Coat of arms of Serbia

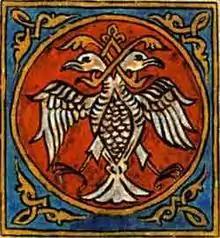
Double-headed eagle of Nemanjić dynasty

The Serbian cross, surrounded by four firesteels, possibly also derives from a Byzantine emblem. It strongly resembles the imperial emblem used in Byzantine flags during the late (Palaiologan) age. As a Byzantine symbol though, it might date back to several centuries earlier. Serbian historian Stanoje Stanojević argues that it was officially adopted as a Serbian symbol as early as 1345, with Stefan Dušan's raising to a Serbian Empire. In contrast, Stojan Novaković posits that the recorded use of the Serbian cross, as a national symbol, began in 1397, during the rule of Stefan Lazarević. It was possibly derived from a known candle chandelier at Visoki Dečani. Later, the Serbian cross is found in the Korenić-Neorić Armorial (1595), which shows the coat of arms of Serbia ("Svrbiae") as a white cross over a red and gold background, also depicting the Mrnjavčević noble house with the same design, with inverted colours and the Serbian eagle in the center of the cross. According to Mavro Orbini (1607), it was used by Vukašin Mrnjavčević (r. 1365–1371) and Prince Lazar (r. 1371–1389). The Palaiologan cross as the Serbian coat of arms first appeared in Pavao Ritter Vitezović's book Stemmatografia (1701), and after its publication, the Serbian church began using the symbol, and its popularity grew until Prince Miloš Obrenović adopted it as official coat of arms of the Principality of Serbia in 1838. The Serbian cross then appeared on all modern Serbian coats of arms, except the coat of arms of the Socialist Republic of Serbia from 1947, which had the cross removed, leaving only the four stylized firesteels; this was done symbolically by the Yugoslav government to "socially curtail and politically marginalize religious communities and religion in general". In modern times, a Serbian folk etymology interpreted the firesteels around the cross as four Cyrillic letters "S" (С), for the motto "Only Unity Saves the Serbs" ("Samo sloga Srbina spasava"). In all of the modern coat of arms though (see gallery below), however, the figures retain the straight side of the letter B, or at least a projection in the middle, that is the middle part of "B" between the two semicircles.